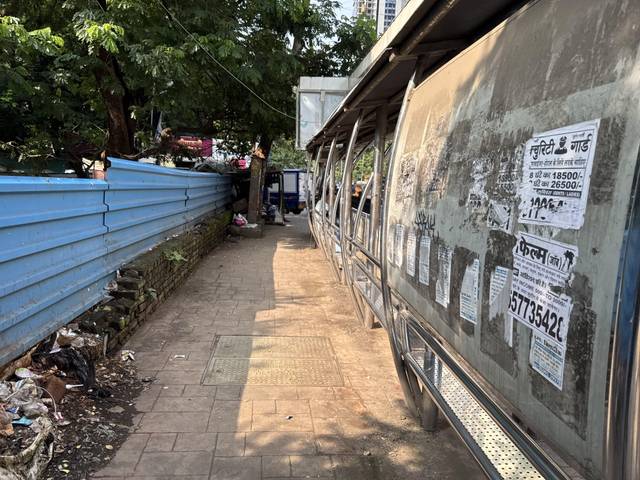
Region: India
Coordinates: 19.168, 72.845